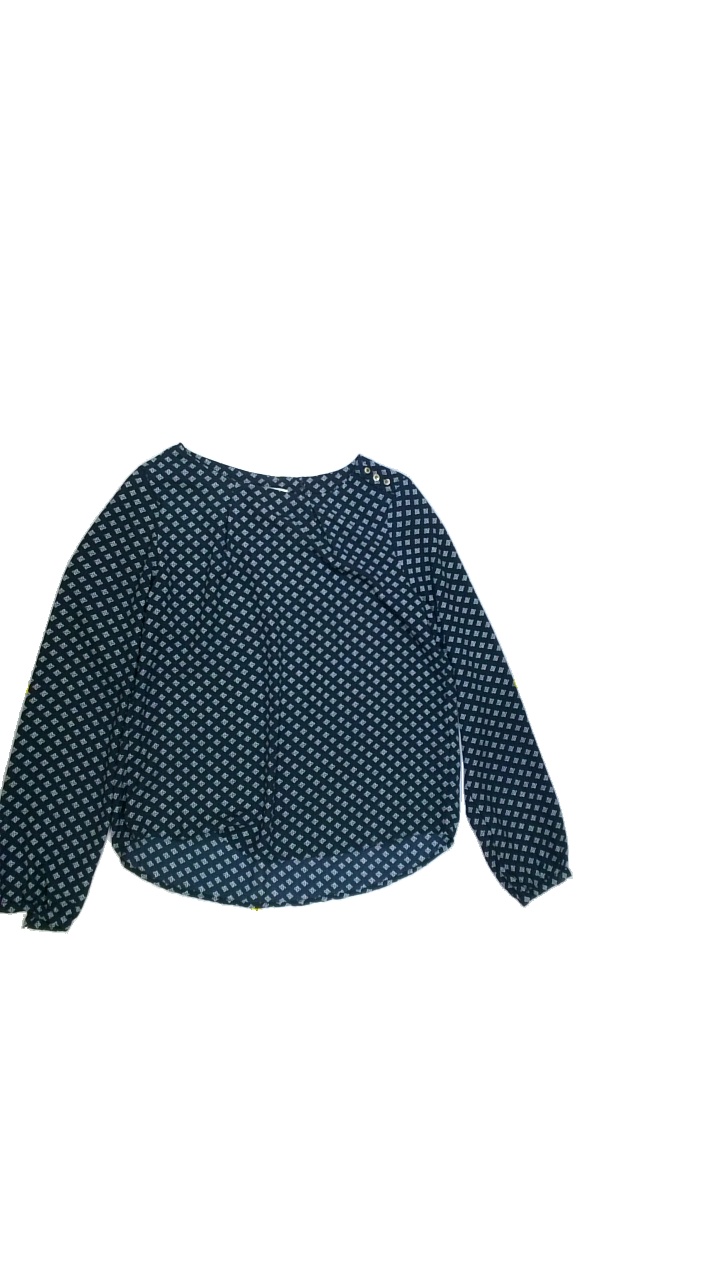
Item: Blouse (Ladies)
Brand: Holly And Whyte (lindex)
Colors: Blue, White
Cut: Regular, C-collar
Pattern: Floral print
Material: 100%polyester
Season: All
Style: No trend
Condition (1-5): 5
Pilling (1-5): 5
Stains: No
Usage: Reuse
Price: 50-100